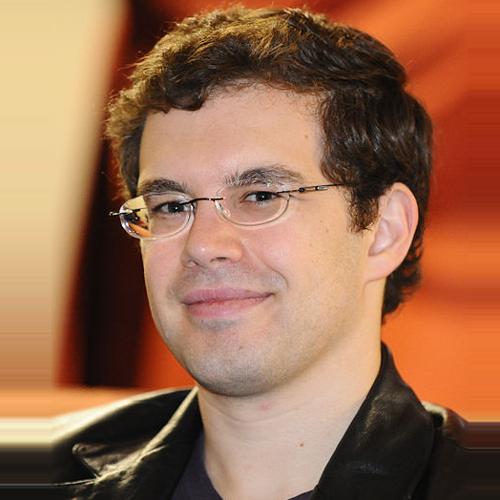
Age: 28